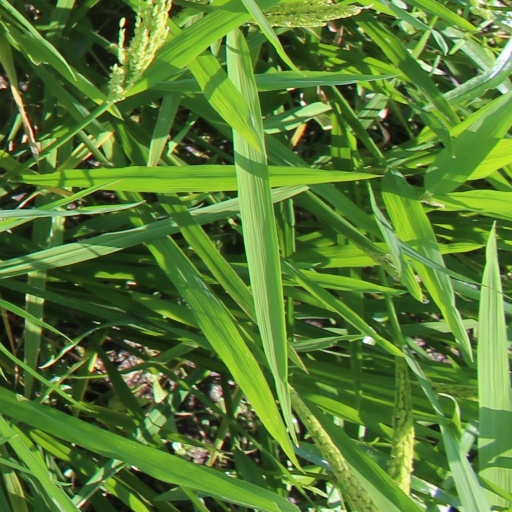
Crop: rice